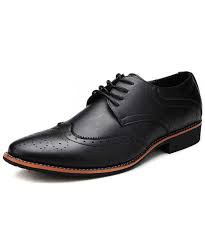
Label: Brogue